Governor's Bridge (Isle of Man)

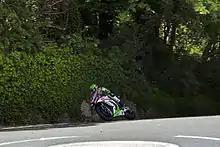
James Hillier exiting Governor's Dip from adjacent Governor's Bridge during the 2015 Superbike race, a dark area with a heavy tree-canopy traditionally requiring careful riding to avoid a low-speed spill due to damp road conditions on a part of the original TT course usually closed to 'everyday' traffic

During October 2007 the Isle of Man Department of Transport began road widening at Braddan Bridge, further around the Mountain Course exiting Douglas, additionally creating a roundabout. The Department of Transport also announced a proposal to build a new section of road for the Mountain Course with a link road from Signpost Corner to Governor's Bridge using the pre-existing A18 Bemahague Road. This road widening scheme occurred between February and April 2008, with the removal of trees on the Bemahague Estate (which includes Government House, the official residence of the Lieutenant Governor of the Isle of Man) and the creation of a small mini-roundabout. Further work by the Isle of Man Department of Transport in July and September 2008 included the installation of a storm drain and the completion of the mini-roundabout.